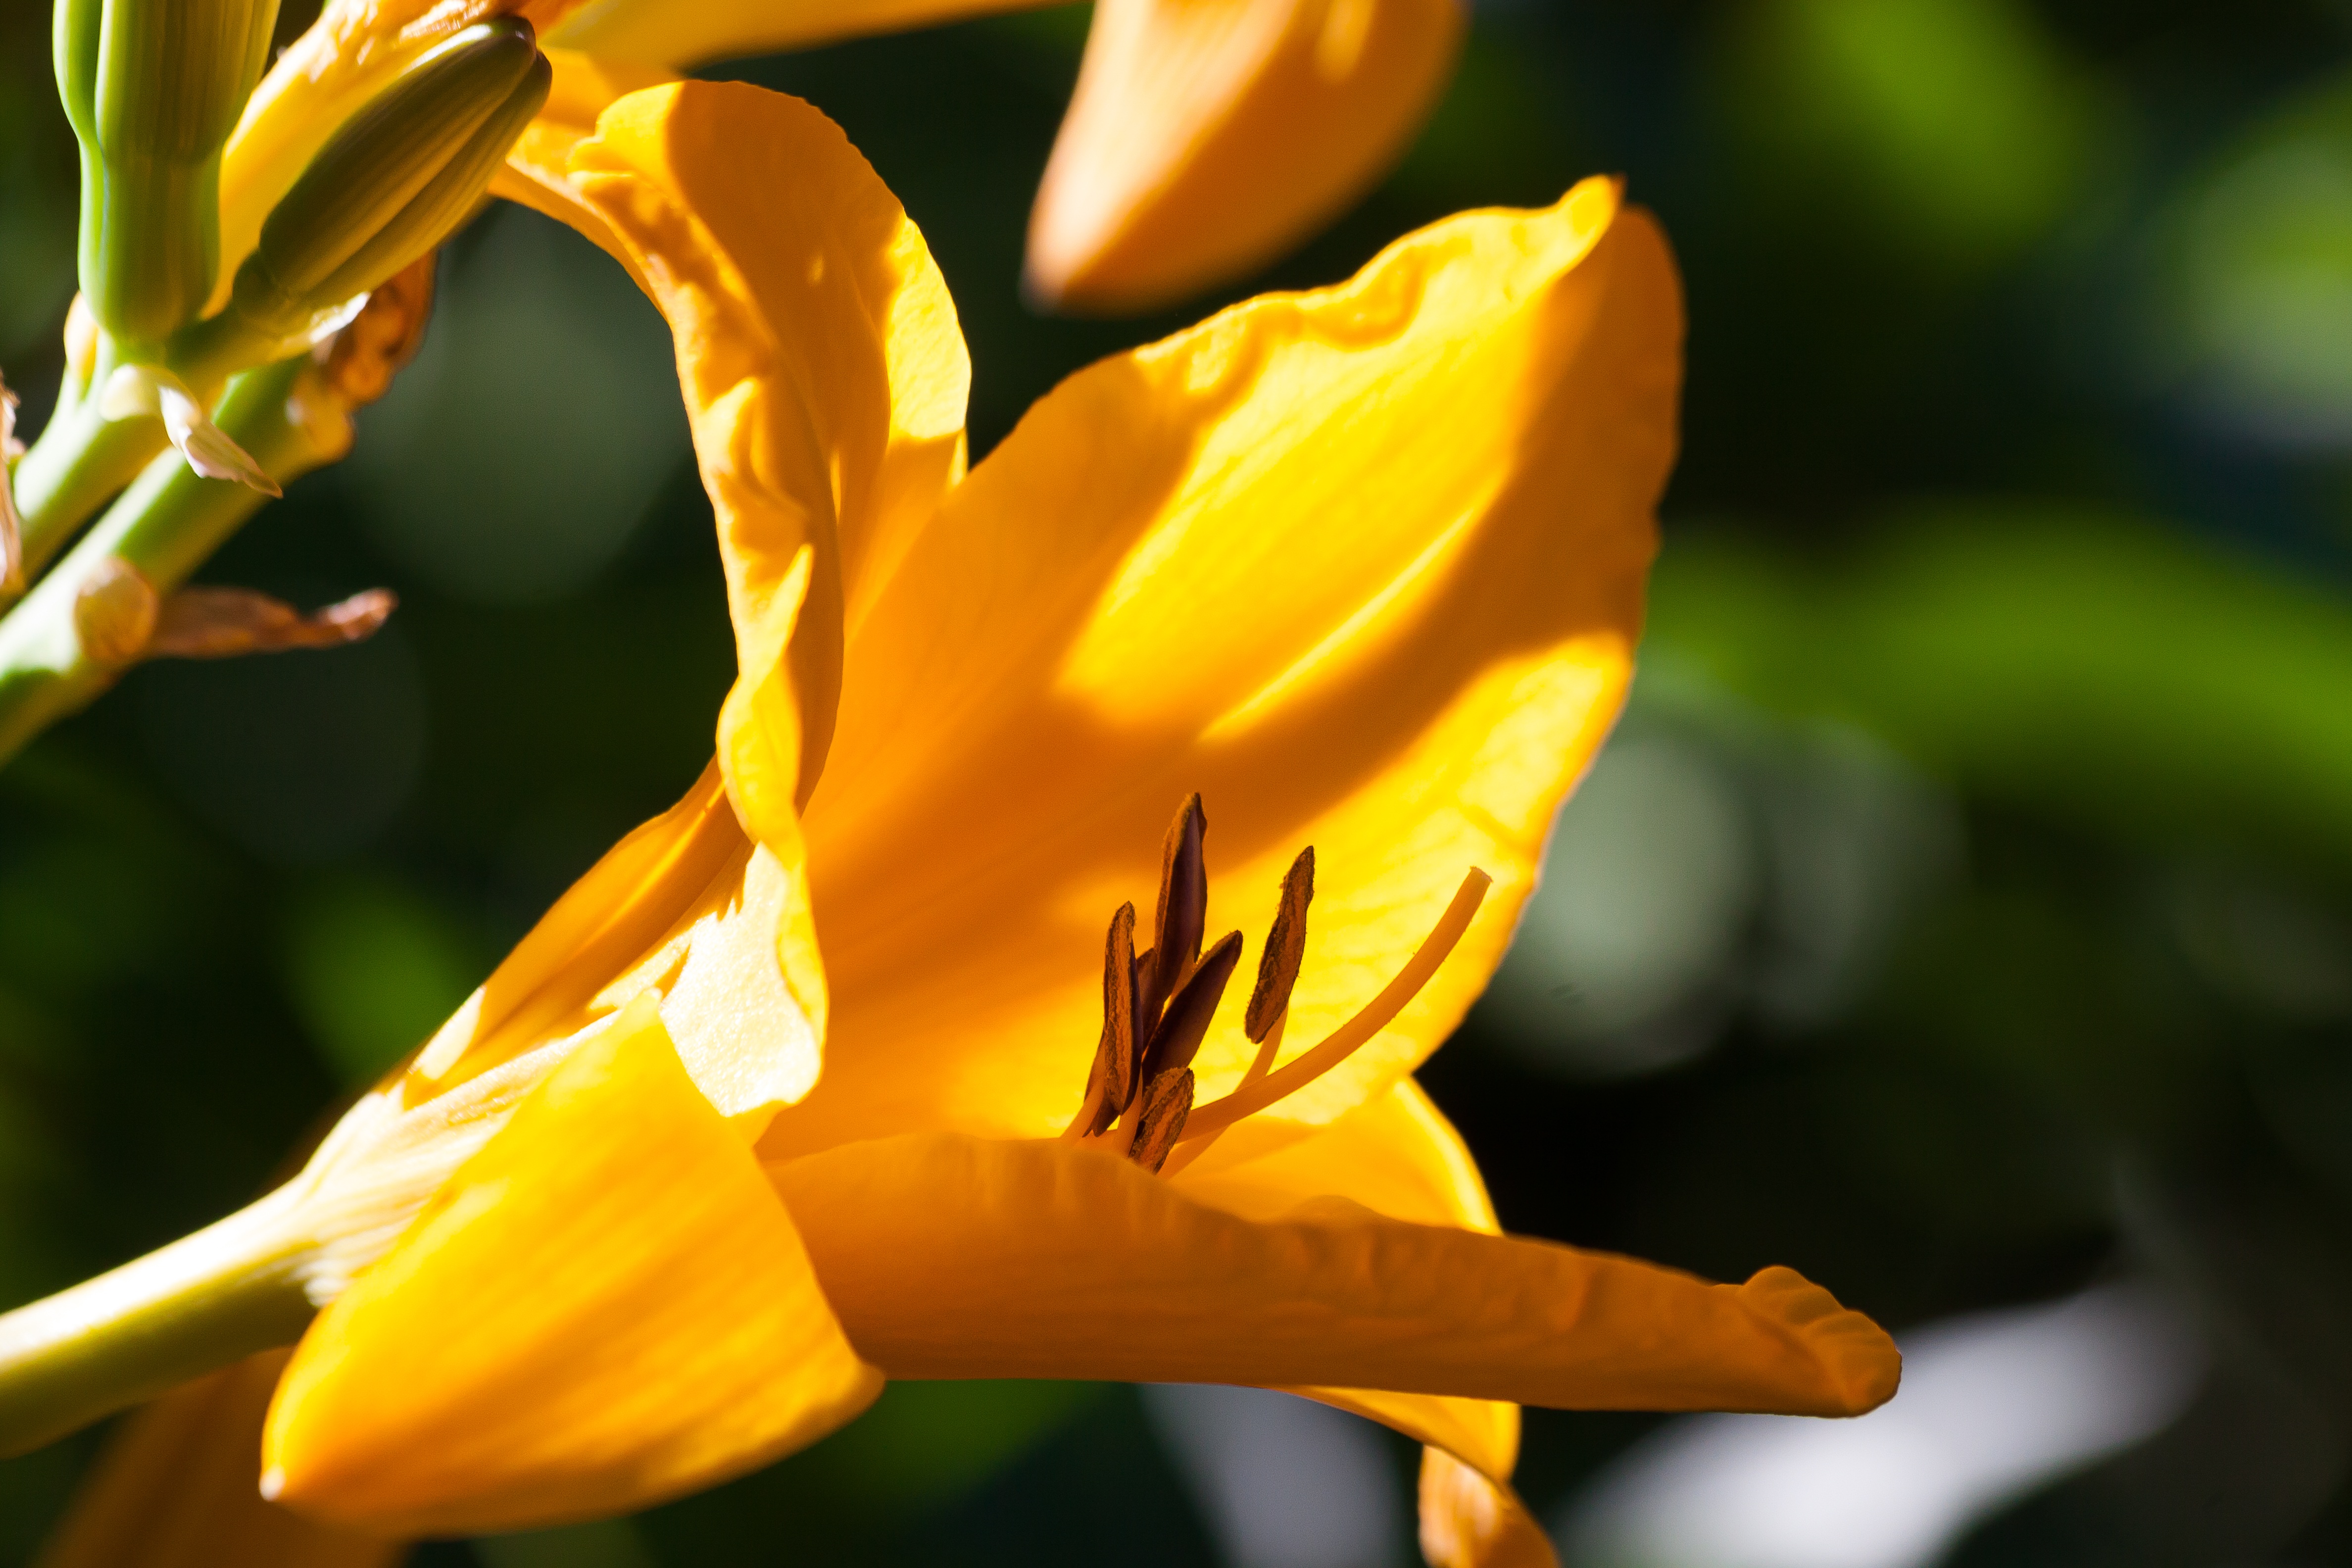
nature, blossom, plant, sunlight, leaf, flower, petal, summer, orange, stamp, botany, yellow, flora, wildflower, close up, stamen, nectar, daylily, back light, macro photography, hemerocallis, flowering plant, day lily plants, plant stem, land plant